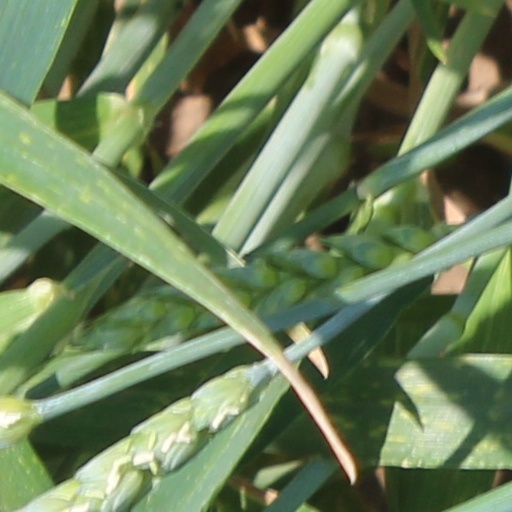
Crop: wheat